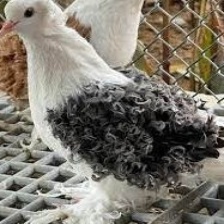
Species: FRILL BACK PIGEON
Scientific name: COLUMBA LIVIA DOMESTICA